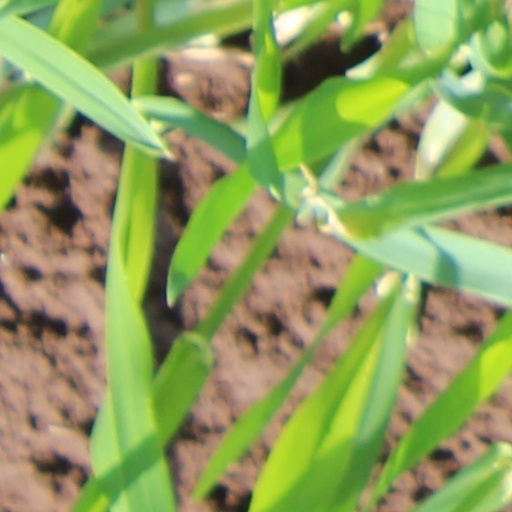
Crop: wheat